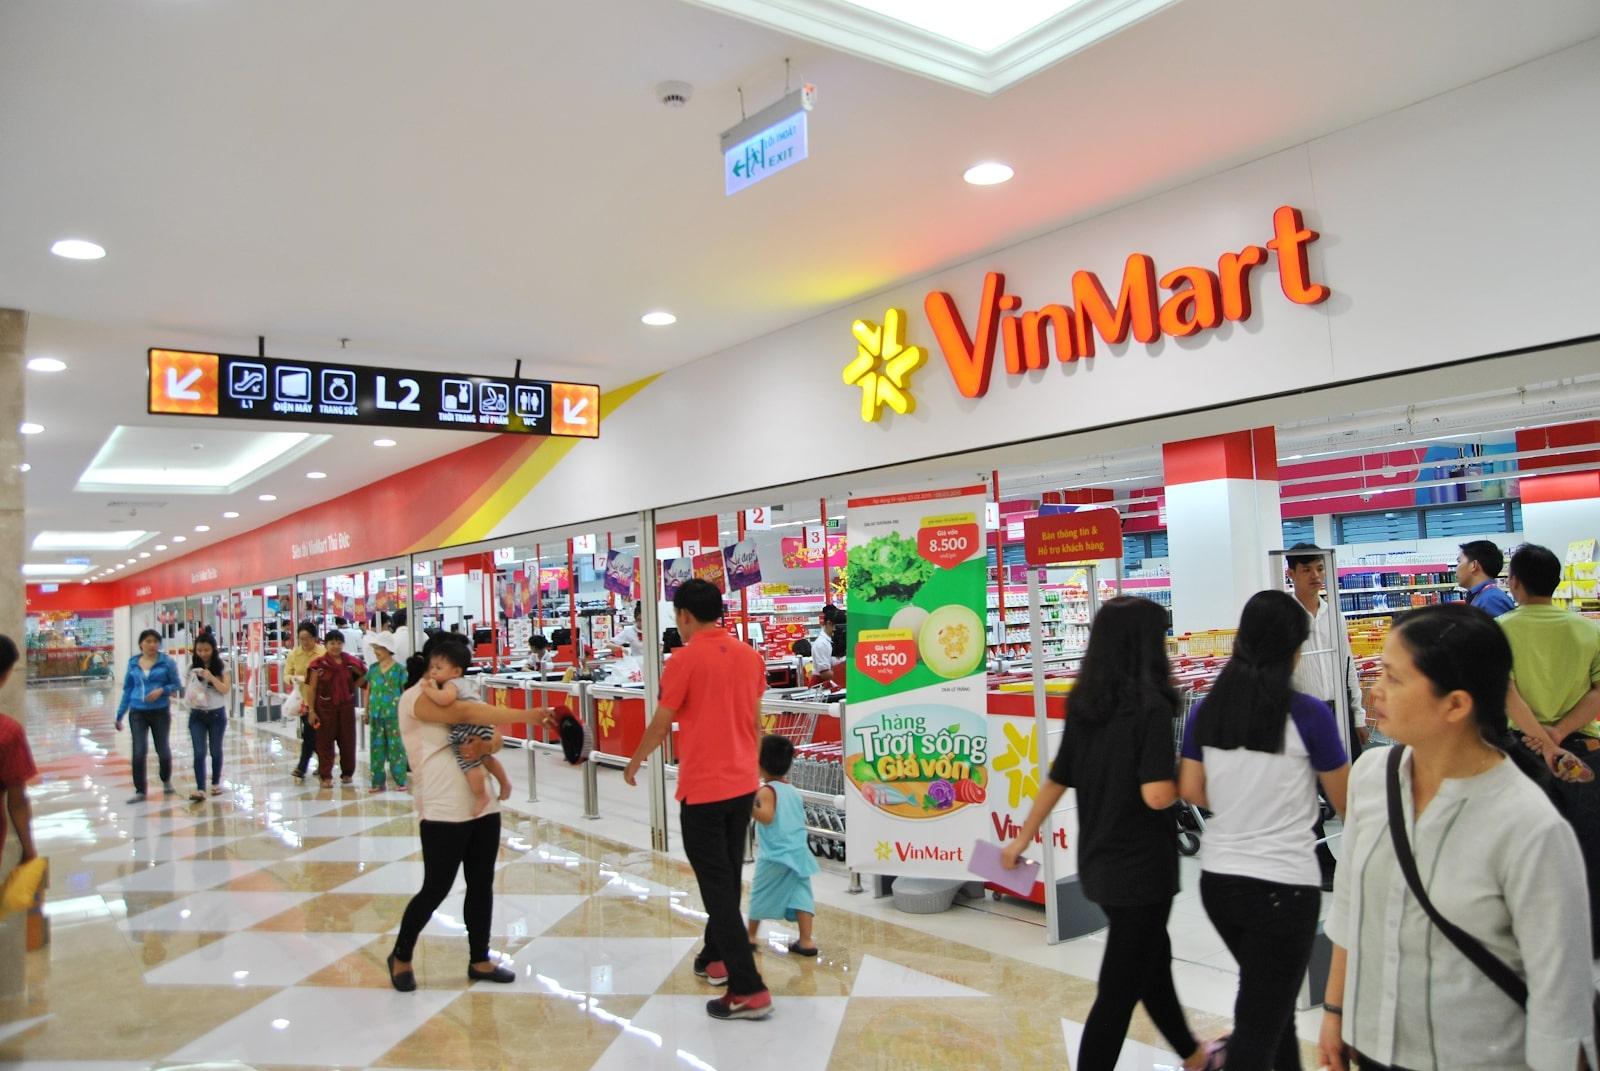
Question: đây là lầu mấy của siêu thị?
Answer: đây là lầu thứ 2 của siêu thị